British nuclear tests at Maralinga

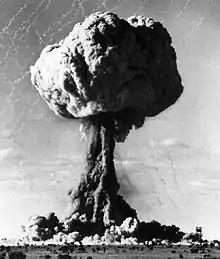
Buffalo R1/One Tree nuclear test

The schedule was revised to allow for a morning (07:00) or evening (17:00) test, and after a few days of unfavourable weather it was rescheduled for 23 September. Once again the politicians arrived but returned disappointed. This put Penney under great pressure. On the one hand, if Maralinga was to be used for many years then riding roughshod over Australian concerns about safety at an early date was inadvisable; on the other, there was the urgent need to test Red Beard in time for the upcoming Operation Grapple, the test of a British hydrogen bomb. Whether Buffalo or Grapple was more important was the subject of debate in the UK between Willis Jackson, who argued for Buffalo, and Bill Cook, who argued for Grapple. Jackson's view prevailed; Grapple would be postponed if need be.